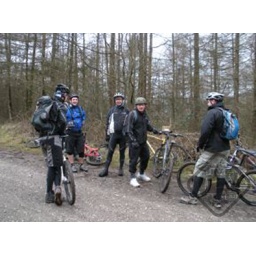
Live2ridebikes, Specialist mountain bike holidays in South Wales and Somerset